John de Stratford

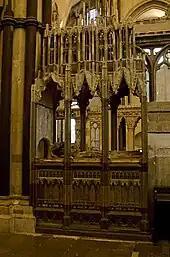
Tomb of Stratford in Canterbury Cathedral

Stratford's Canterbury register has not survived, but a large number of his acta can be gleaned from other sources. He was a notable legislator, drawing up detailed ordinances for the conduct of the court of Canterbury in 1342, while three sets of provincial constitutions, issued between 1341 and 1343, are attributed to him. The first set was clearly a draft, the second is particularly concerned with ecclesiastical administration and discipline, while the third was designed to preserve church liberties and deals with areas of friction between laymen and ecclesiastics. He was a notable benefactor to the hospital of St Thomas the Martyr at Canterbury, known as Eastbridge Hospital, but his efforts were principally directed towards his native Stratford, where he founded a chantry college with the same dedication. The initial foundation (1331) was for a warden, sub-warden, and three priests, but in 1336 an augmentation allowed for a further eight priests, though whether the full complement was ever achieved is uncertain. He secured the appropriation of the parish church to the foundation and a papal bull of confirmation was issued in 1345.